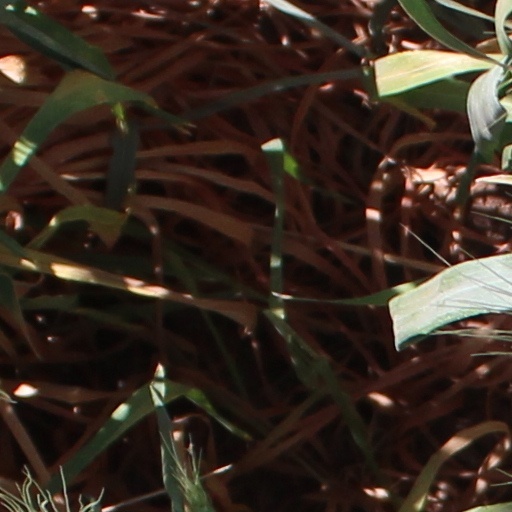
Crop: wheat